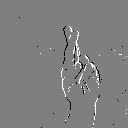
ASL letter: r